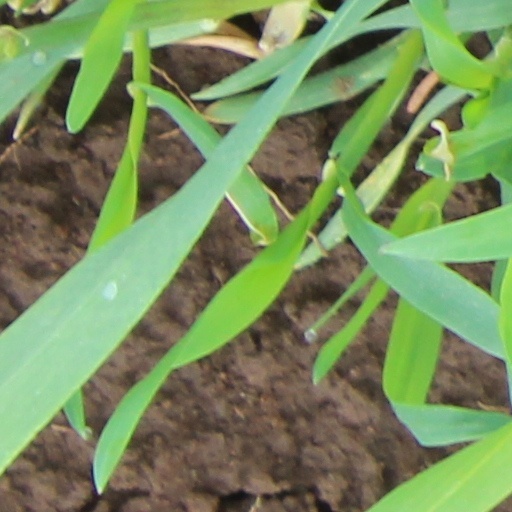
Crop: wheat